State College Regional Airport

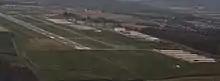
Runway 24 at University Park Airport

State College Regional Airport features one active runway. The end closest to Rock Road is Runway 24, bearing a magnetic heading of 243 degrees. Runway 24 is equipped with an instrument landing system (ILS) and is used as the primary landing and departing runway. Runway 6 is used as a visual runway; however, infrastructure has been considered to improve satellite-based approaches. Runway 16 and 34 was formerly used for general aviation but was closed.